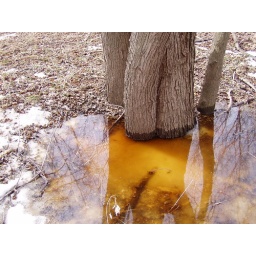
tree in yellow ice